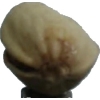
Label: pistachio